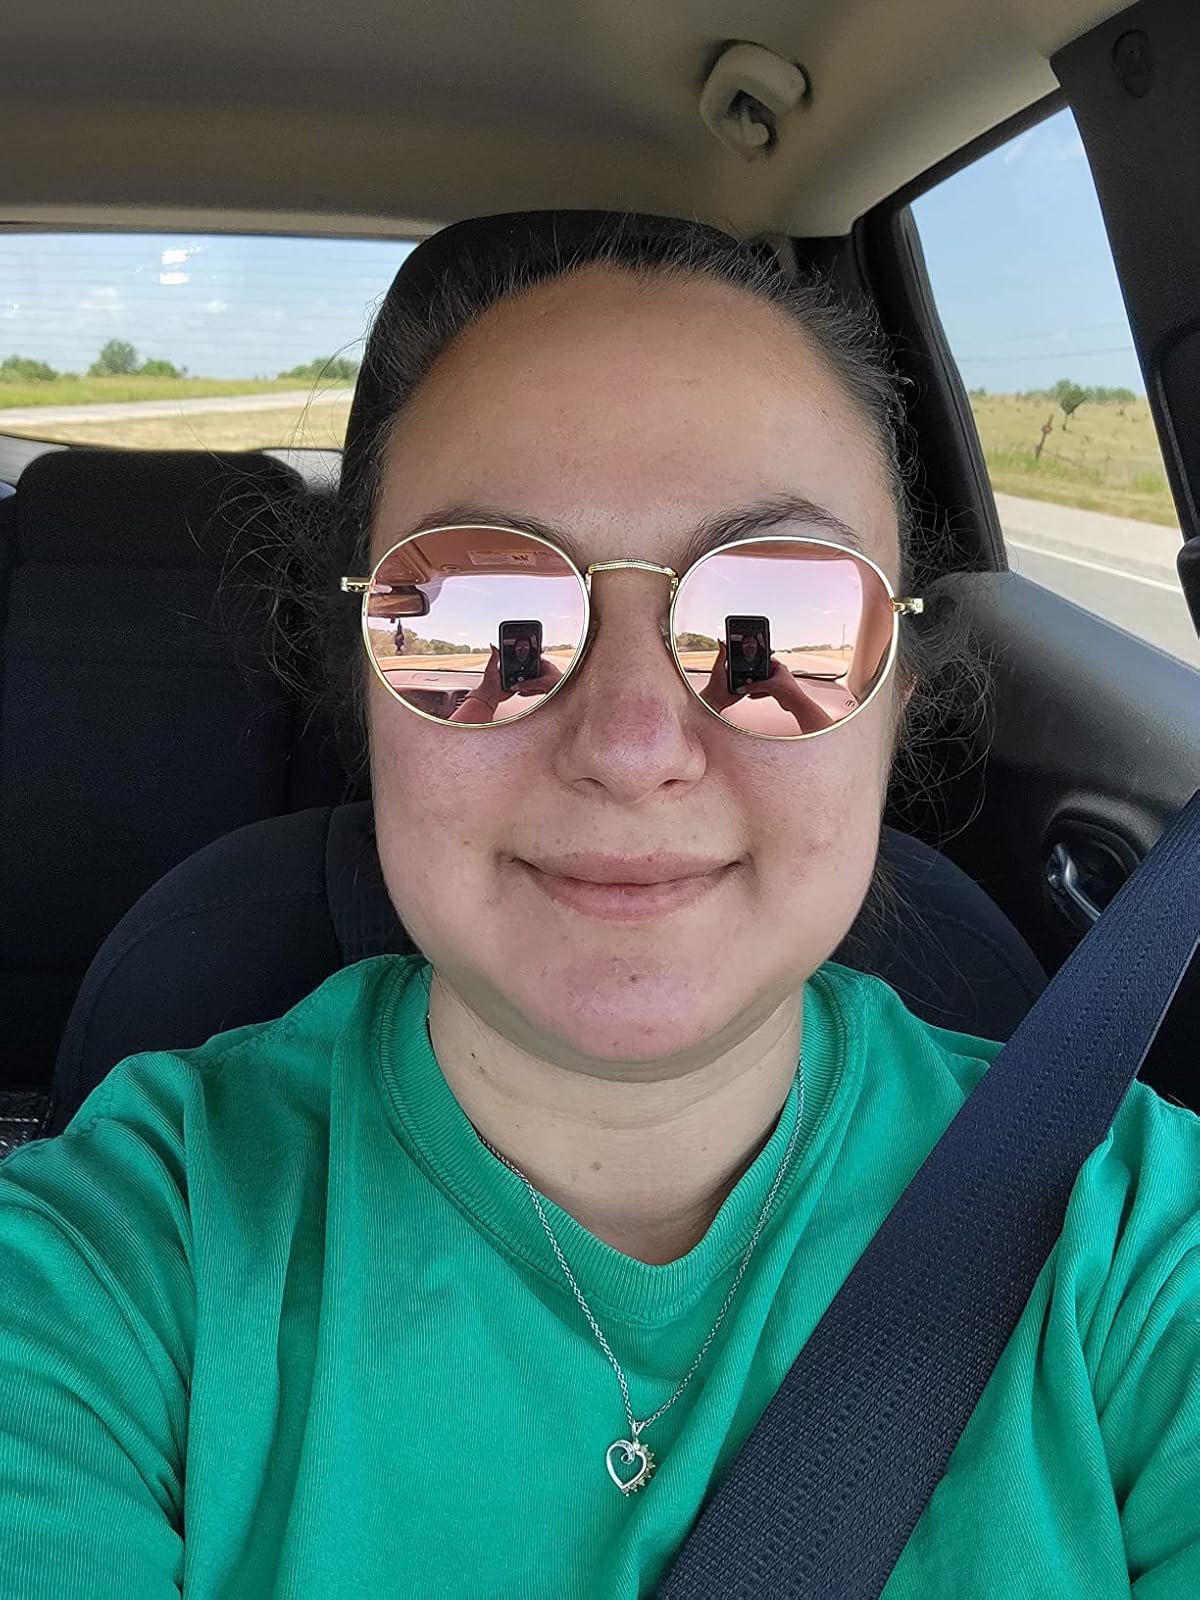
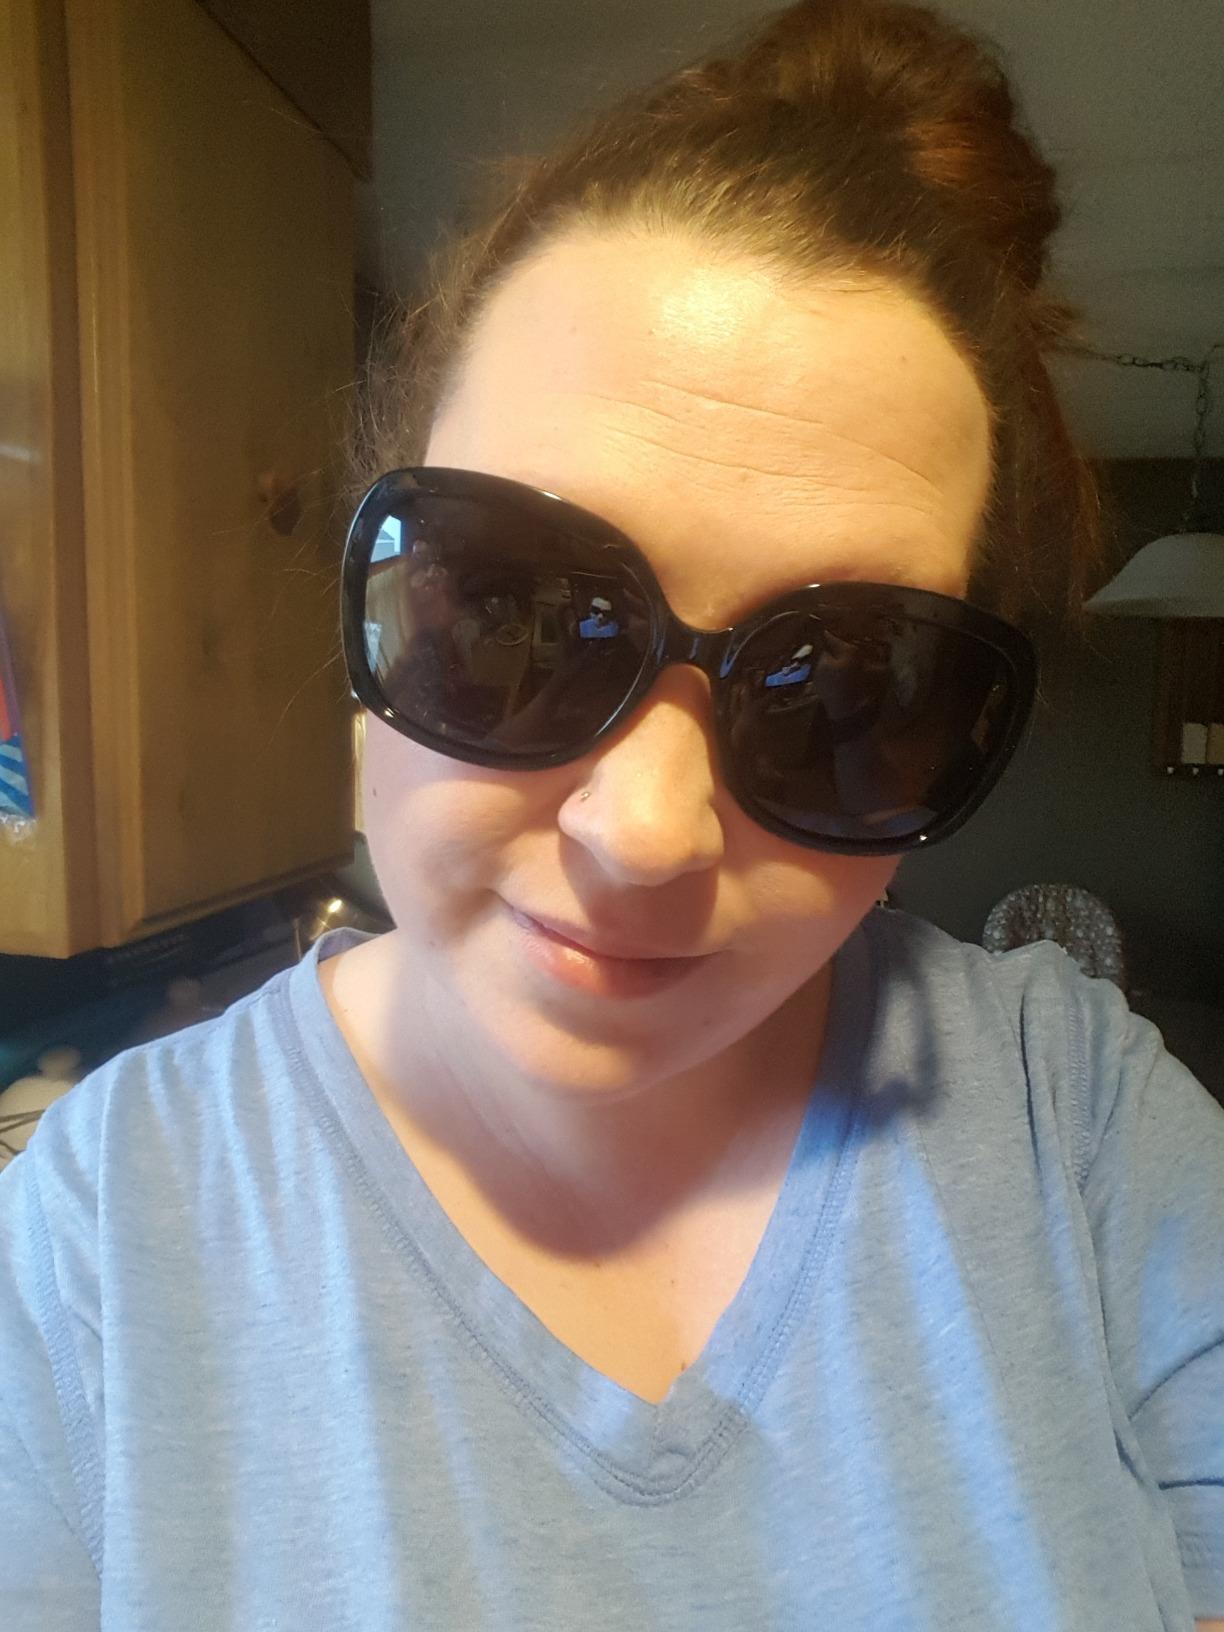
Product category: accessories_sunglasses
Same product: no